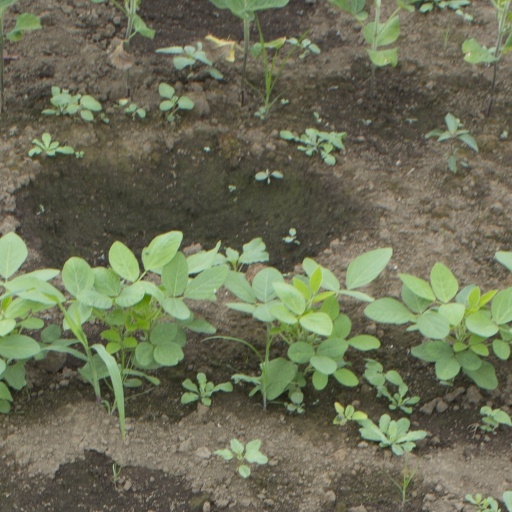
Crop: soybean